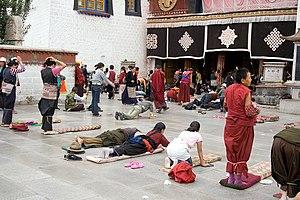
Le temple ou monastère du Jokhang, signifiant « maison du Jowo » en référence à la célèbre statue qu'il abrite, aussi appelé Tsuklakang, est le premier temple bouddhiste construit au Tibet. Cœur spirituel de Lhassa et lieu de pèlerinage depuis des siècles, il est situé dans le quartier du Barkhor.